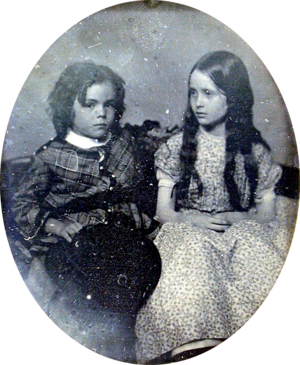
Nathaniel Hawthorne est un écrivain américain, auteur de nouvelles et de romans.